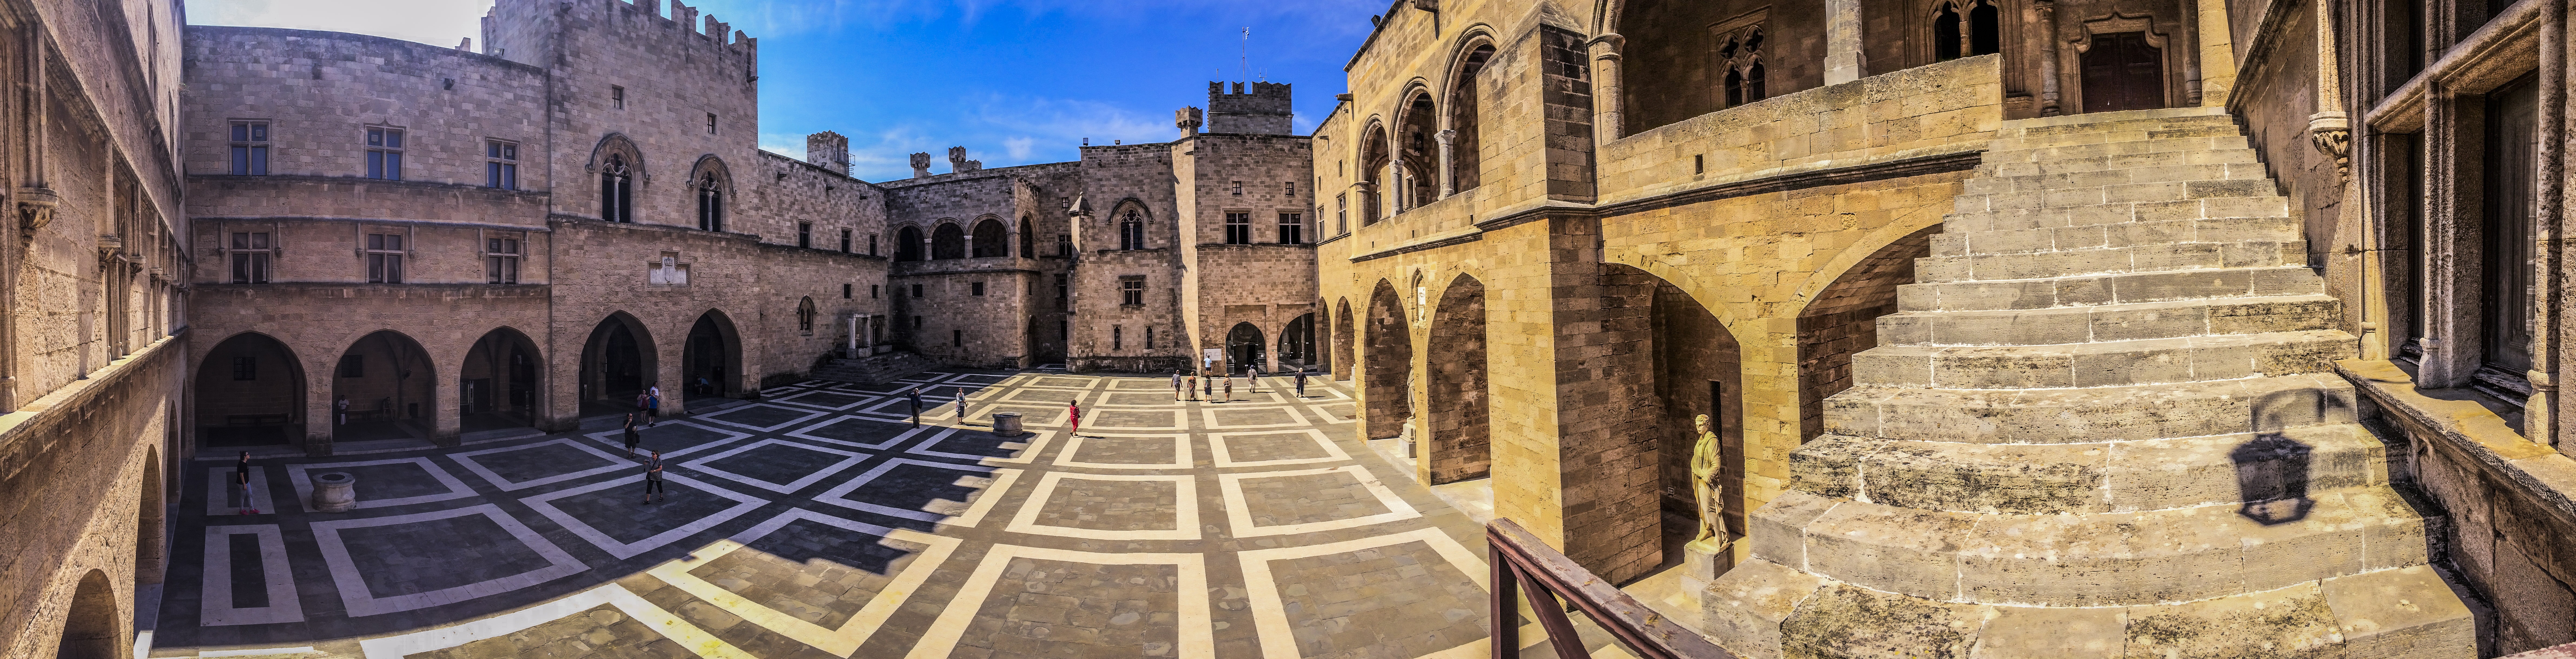
sun, road, street, town, alley, city, summer, island, cathedral, tourism, waterway, old town, great, stronghold, infrastructure, greece, history, middle ages, rhodes, ancient history, greece sun